Wang Dezhao

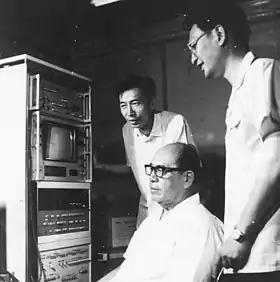
Wang Dezhao and students in the early 1980s.

With his sympathy for the communist movement in China, Wang moved back to People's Republic of China in 1956, seven years after the communists took control and seven years before France formally recognized it. Wang's return to China, as the return of many other western-educated scientists at the same period, was highly anticipated and celebrated by the highest level communist leaders, they saw on him the key to build up a crucial part of the young regime's national defense system - sonar - dubbed as "the underwater great wall". Wang entered the Chinese Academy of Sciences (CAS), where he was elected as academician in 1957, served as associate director of Institute of Electronics in charge of the underwater acoustics research. In 1964, he helped set up the Institute of Acoustics (IOA) and served as its director. Approved by the Chairman Mao Zedong and Premier Zhou Enlai, 100 undergraduate students were picked by CAS even before their graduation from three most prestigious colleges of the time - Peking University, Tsinghua University and Che Kiang University - to form Wang Dezhao's research team. Wang wrote textbooks, trained the young team personally and set the stage for their research career, while leading the experiments on and under the South China Sea.